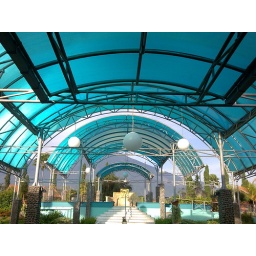
Flying white ball in the green sky